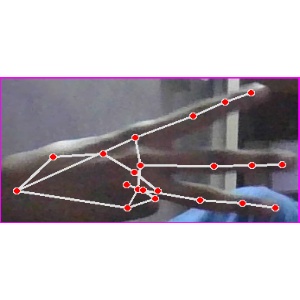
अक्षर: भ